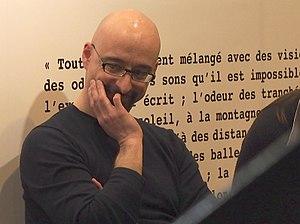
L'écrivain catalan Salvador Macip au Salon du livre de Paris le 24 mars 2013.